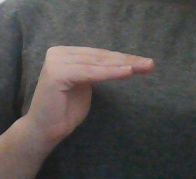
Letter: haa